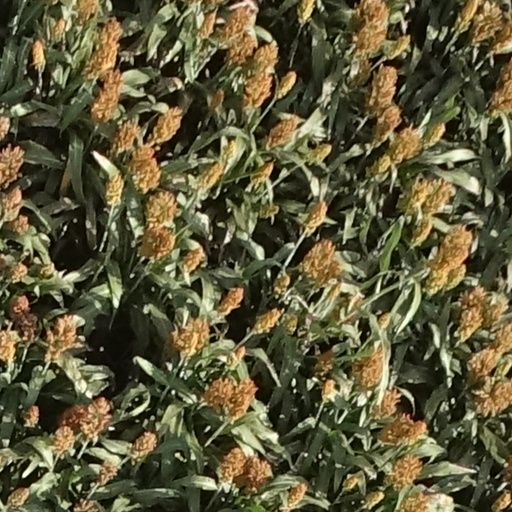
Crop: sorghum